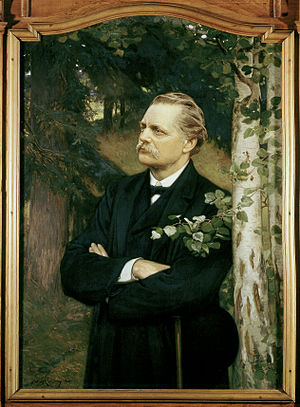
Artur Hazelius
Artur Immanuel Hazelius var en svensk sprogforsker, grundlægger af Nordiska Museet. Han var søn af August Hazelius.